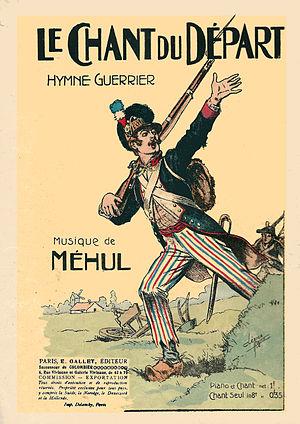
Partition du ""Chant du Départ"" de Méhul &amp
La raison sociale Clérice Frères représente plusieurs illustrateurs français d'une même famille – Charles Clérice, Justin Clérice, Victor Clérice et François Clérice – qui, à la fin du XIXᵉ siècle, se spécialisent entre autres dans la production d'affiches et de partitions musicales populaires et parfois grivoises.